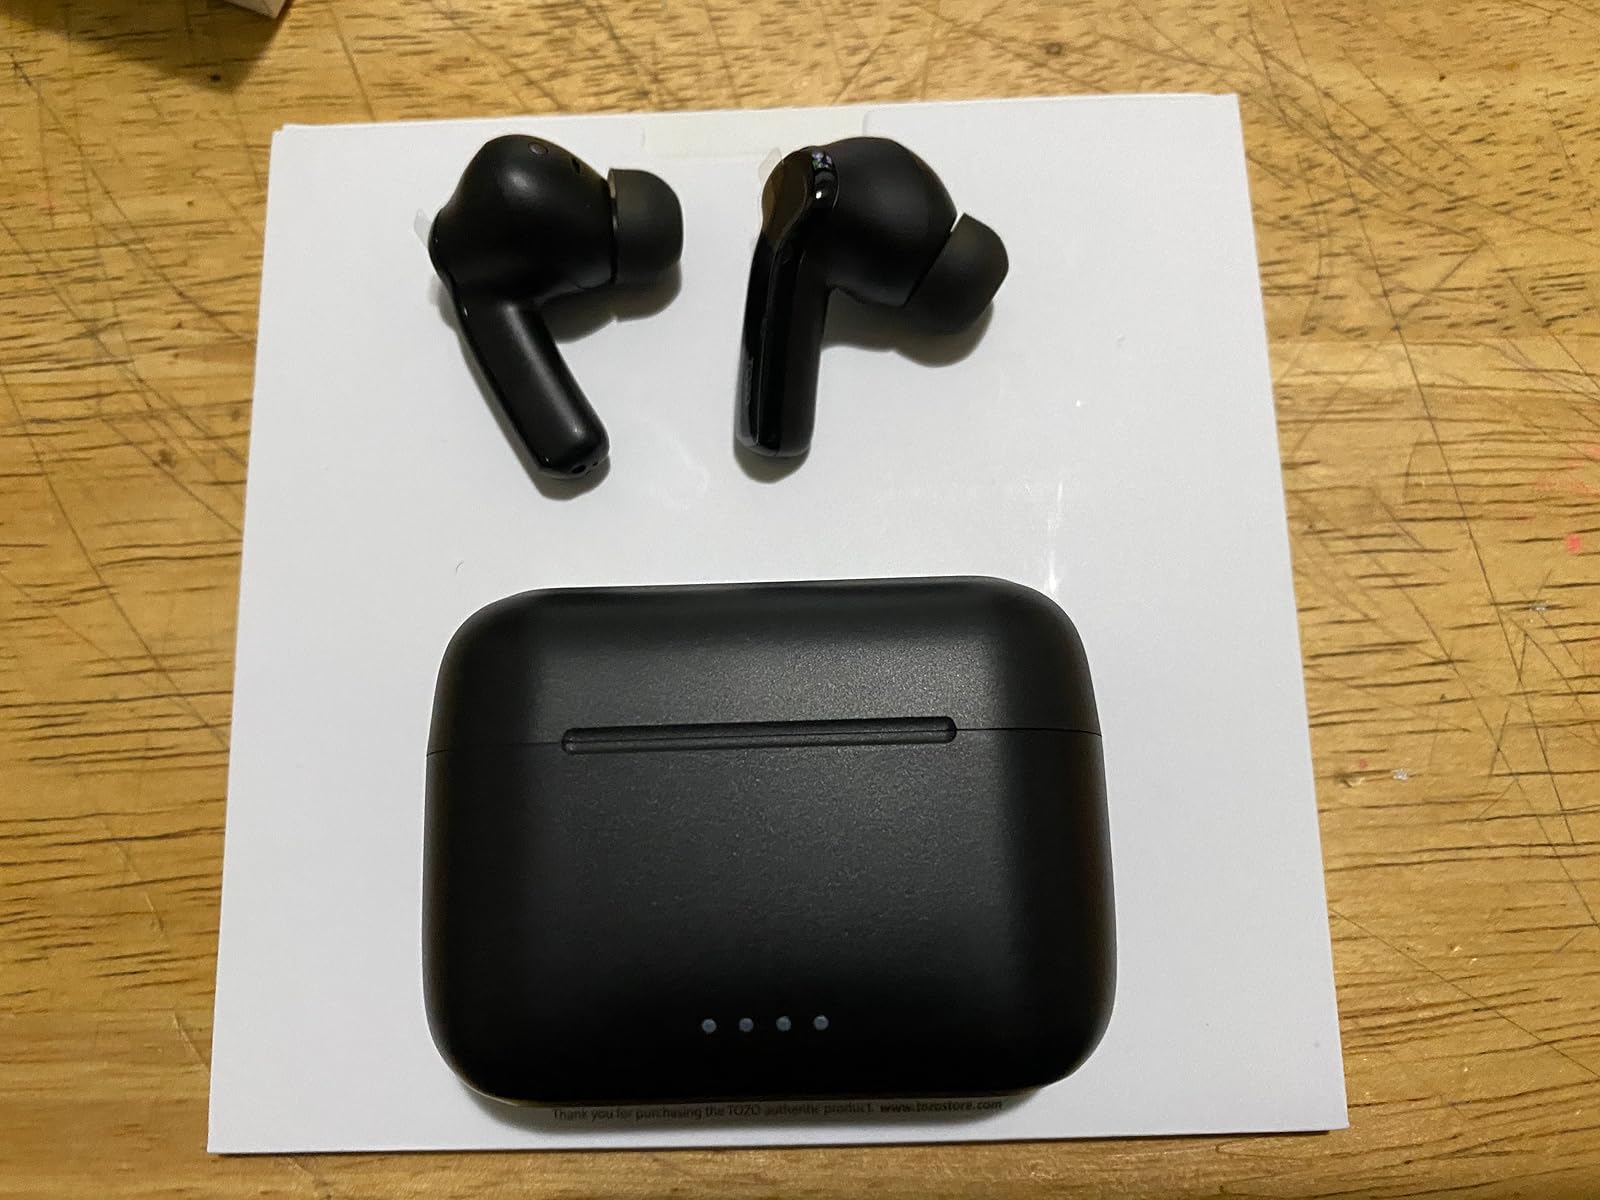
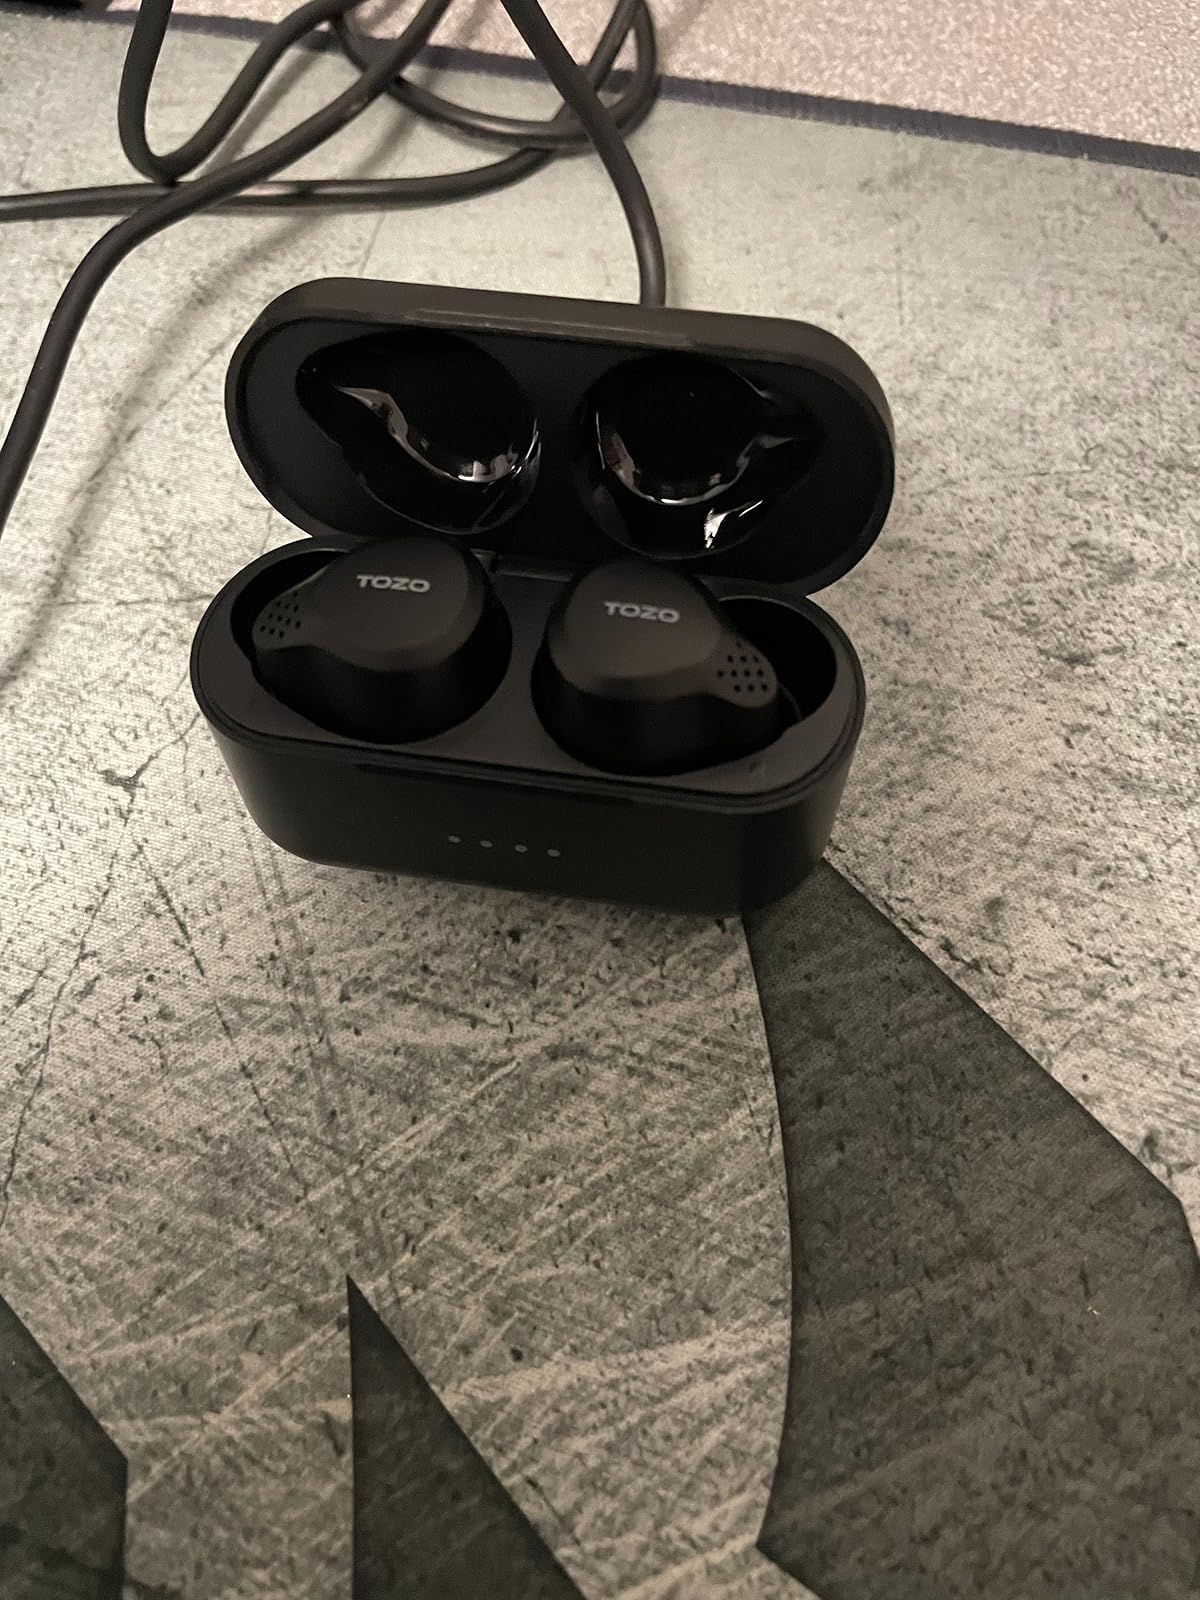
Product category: earbuds
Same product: no